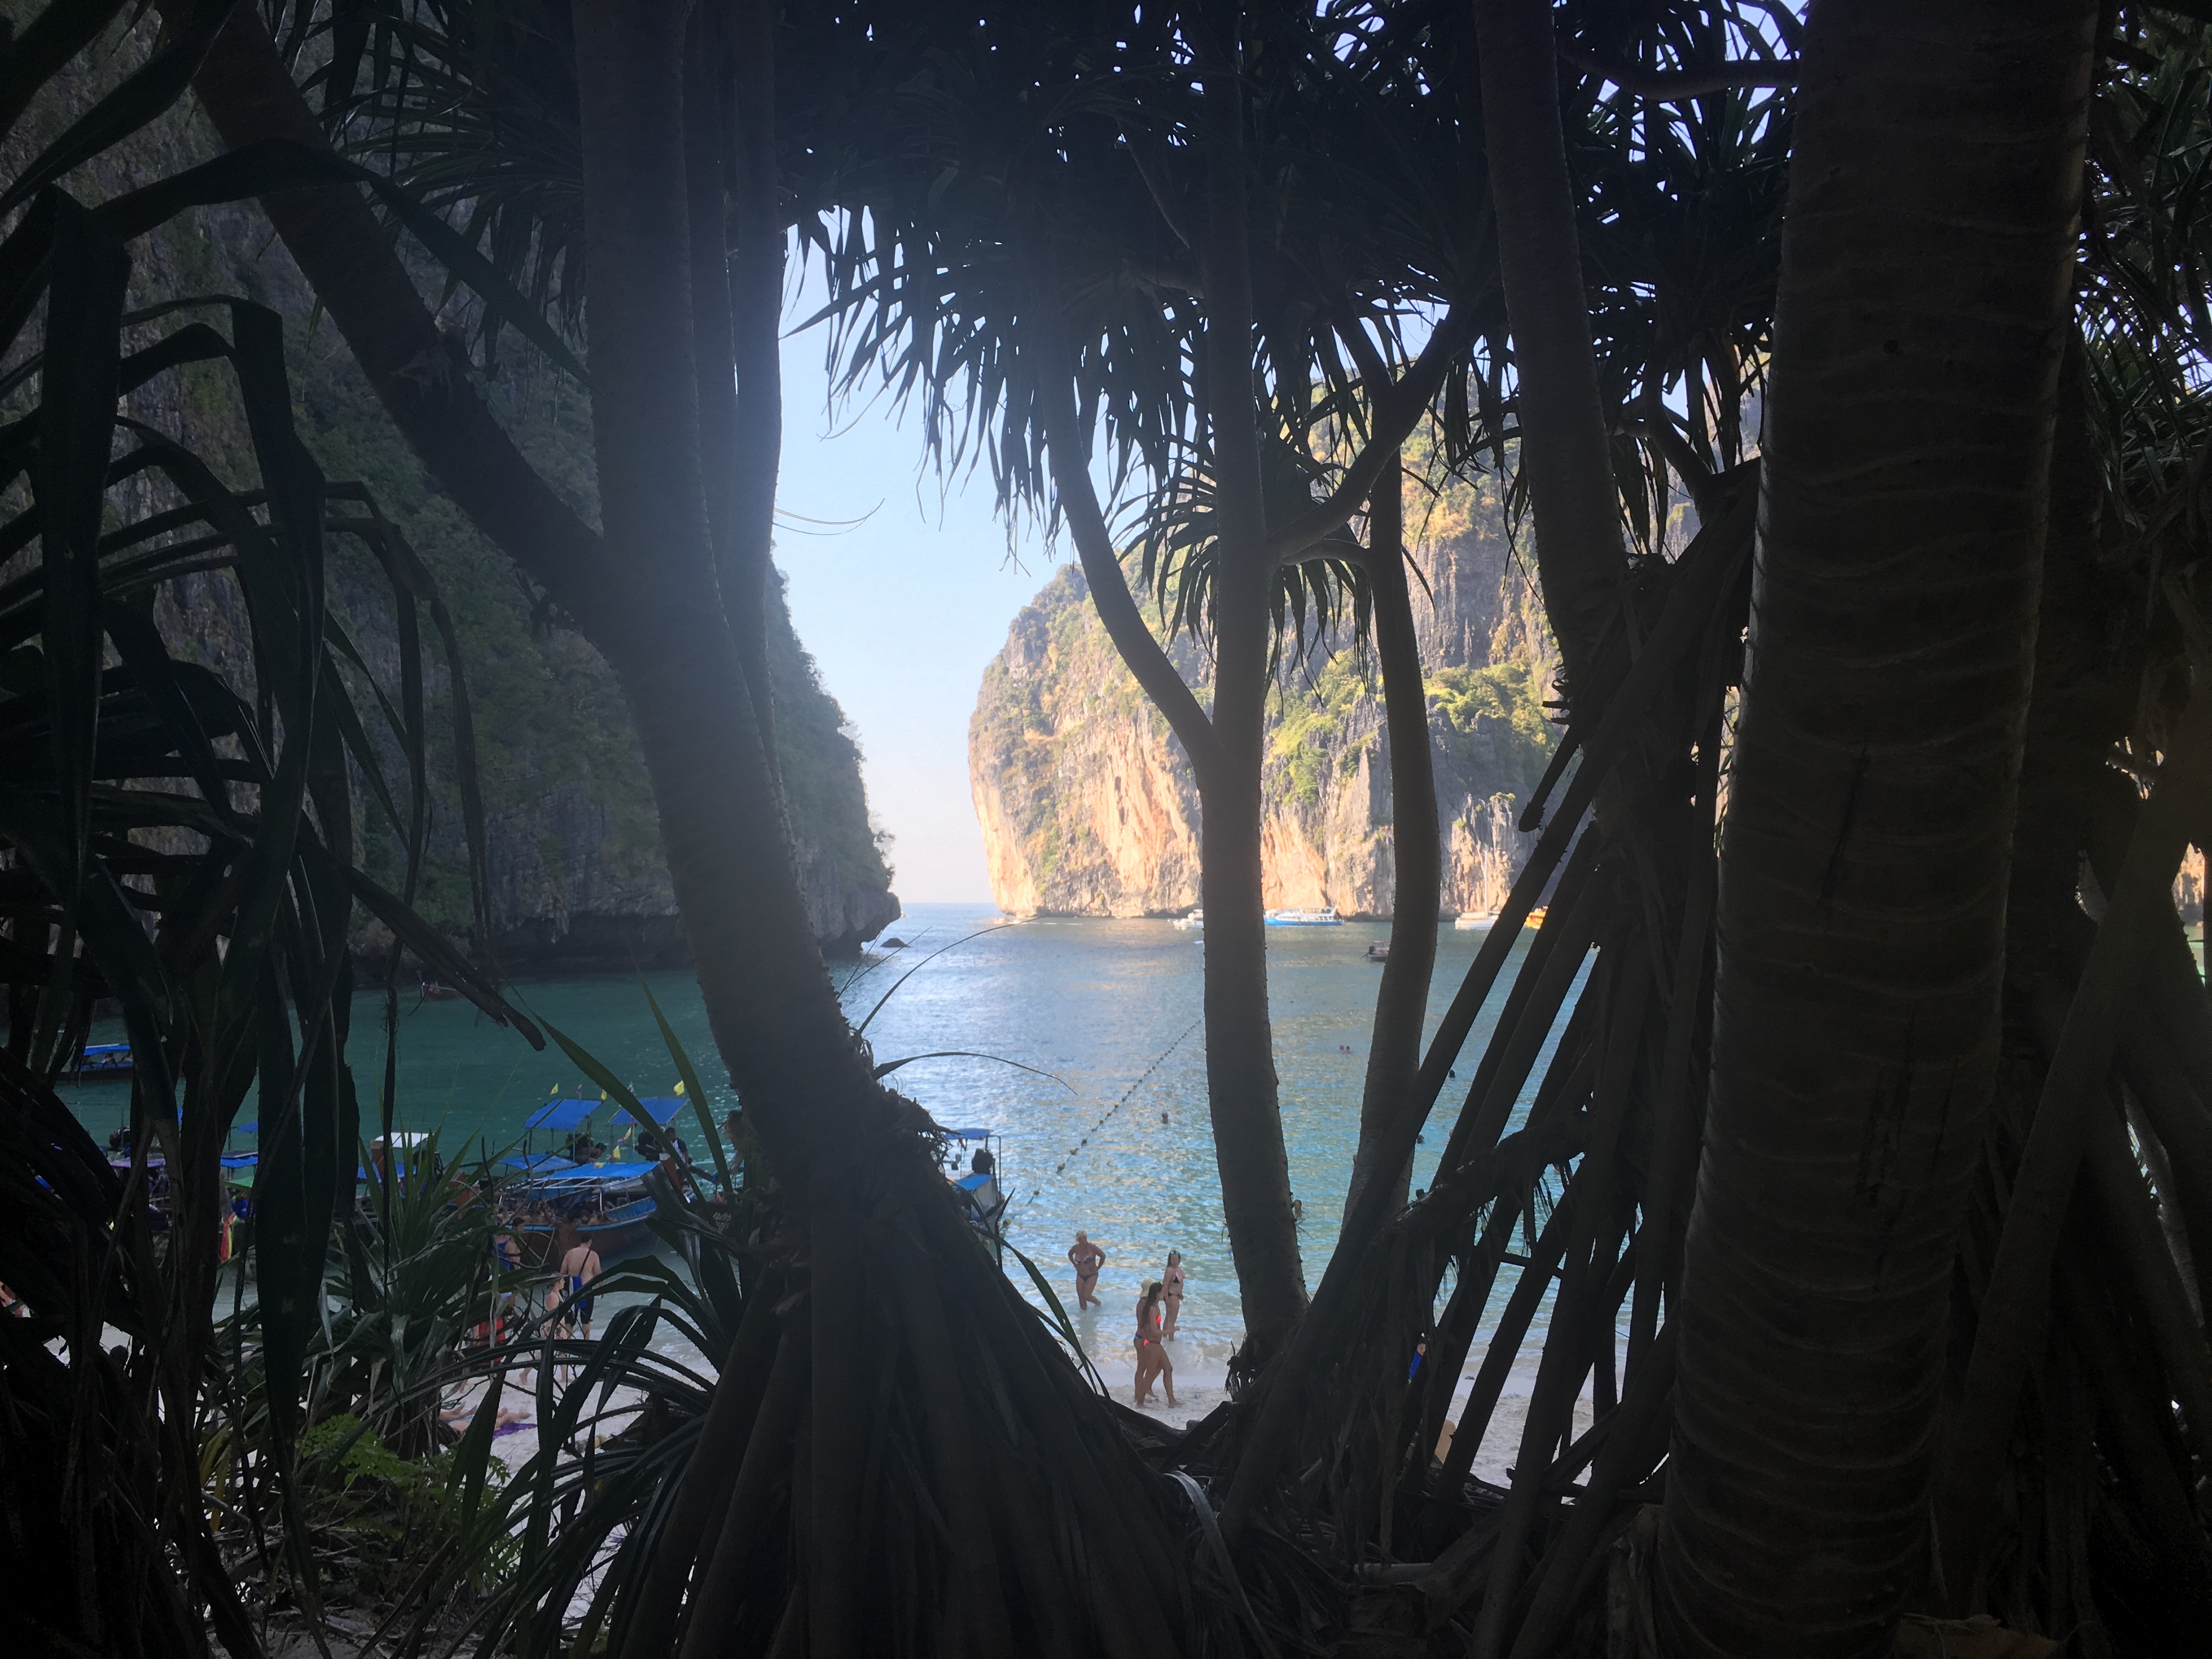
tree, nature, forest, light, night, sunlight, morning, evening, reflection, jungle, darkness, habitat, screenshot, natural environment, atmospheric phenomenon